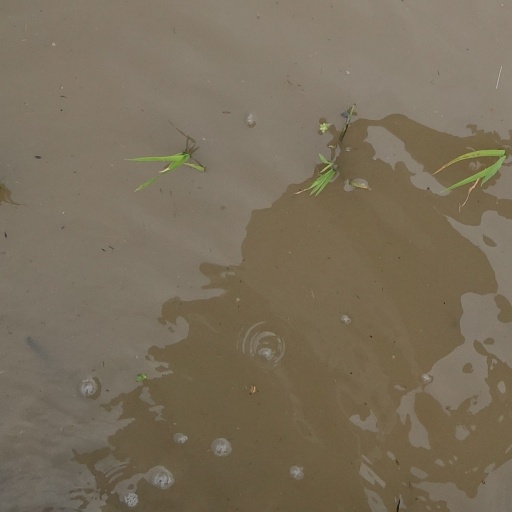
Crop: rice